Cybistrini

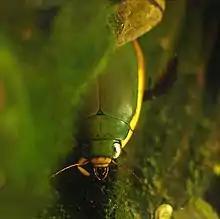
"Cybister tripunctatus"

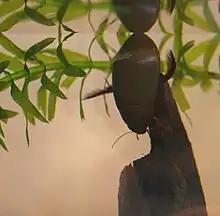
"Cybister brevis"

Cybistrini is a tribe of predaceous diving beetles in the family Dytiscidae. There are 12 genera and 130 described extant species in Cybistrini. The same set is also called Cybistrinae by authors viewing it as a subfamily of Dytiscidae.